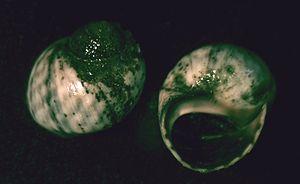
Afrolittorina est un genre de mollusques gastéropodes de la famille des Littorinidae. L'espèce-type est Afrolittorina africana.
Les Littorinidae sont une famille de mollusques de la classe des gastéropodes et de l'ordre des Littorinimorpha. Cette famille contient notamment les bigorneaux.